Nick the Sting

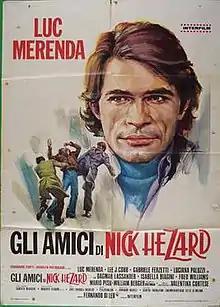

Nick the Sting is a 1976 Italian film directed by Fernando Di Leo. It stars Luc Merenda, Lee J. Cobb and Gabriele Ferzetti.